Viviani's curve

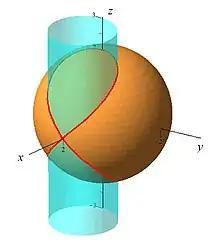
With the cylinder upright.

In order to keep the proof for squaring simple, suppose that the sphere and cylinder have the equations